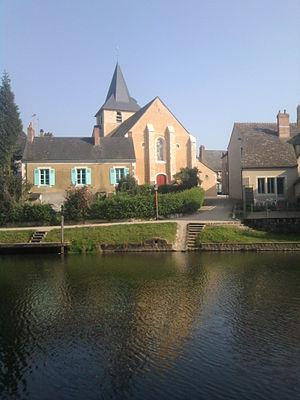
église de malicorne sur sarthe
Malicorne-sur-Sarthe est une commune française, située dans la région Pays de la Loire, dans le département de la Sarthe et est l'ancien chef-lieu du canton de Malicorne-sur-Sarthe, rattachée depuis 2015 à celui de la Suze-sur-Sarthe. Elle est peuplée de 1 905 habitants.